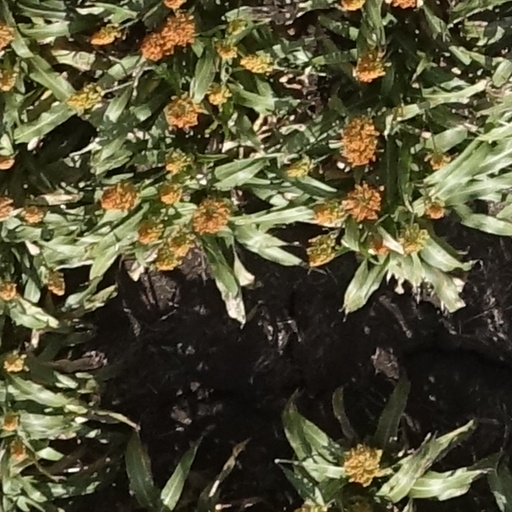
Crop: sorghum